British Aircraft Eagle

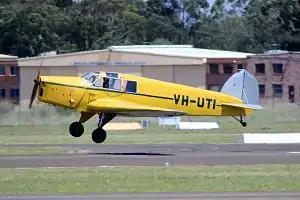
A preserved airworthy B.A. Eagle 2, 2015

The B.A. Eagle was a light aircraft manufactured in the United Kingdom during the 1930s. It was a three-seat low-wing monoplane built by the "British Klemm Aeroplane Company" (which later became known as the British Aircraft Manufacturing Co.) Production was limited, with 43 aircraft built.